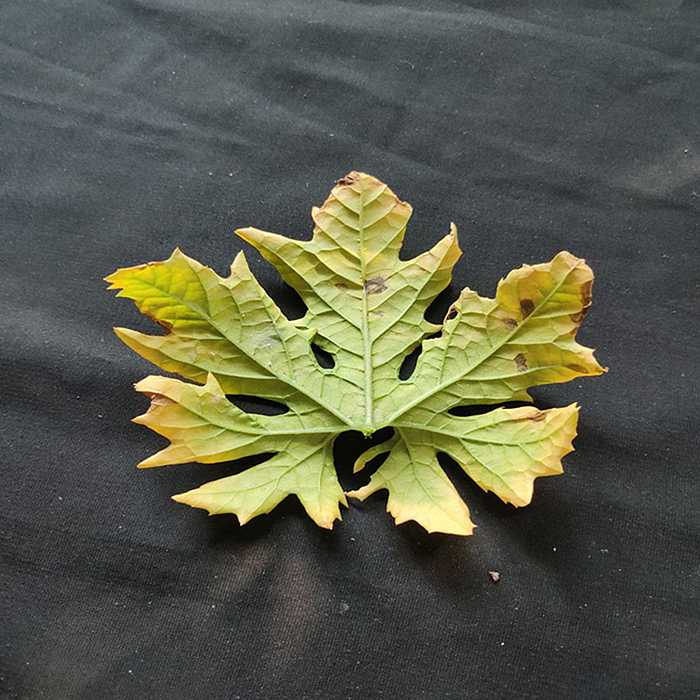
Plant: Bitter Gourd
Label: Fusarium wilt